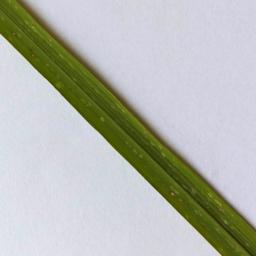
Label: Rice___Leaf_Blast